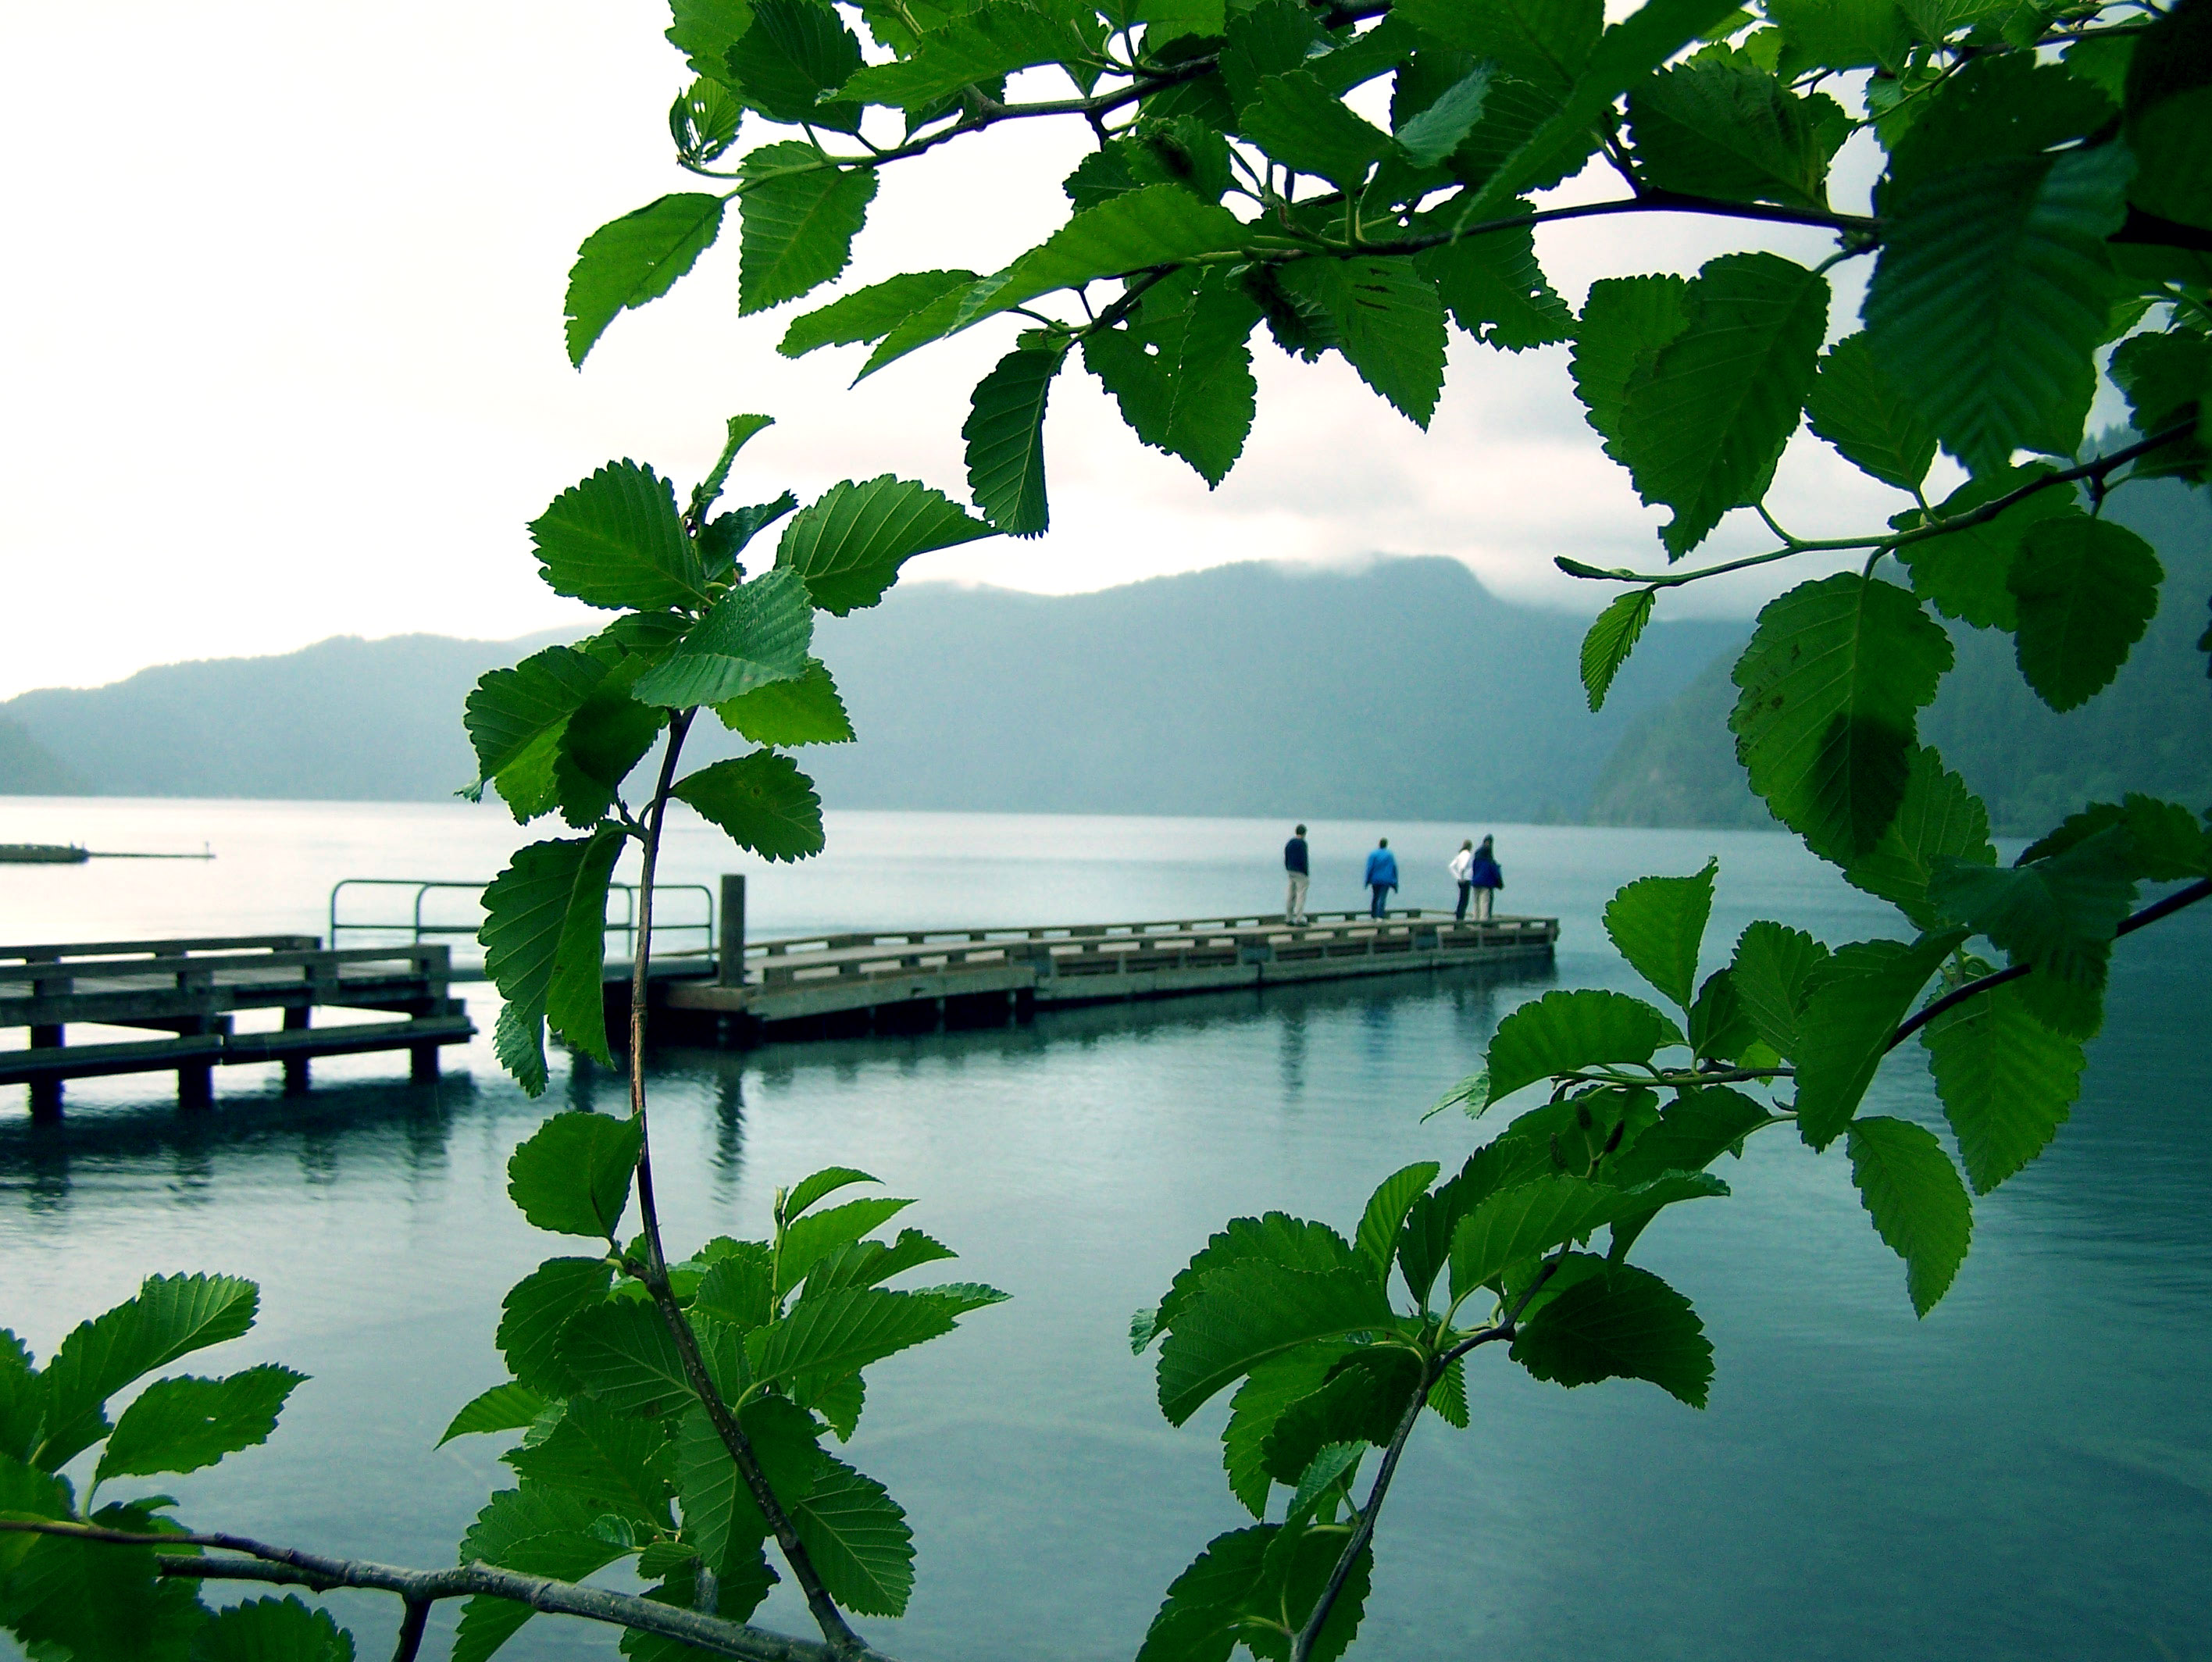
lake, green, water, nature, leaf, tree, plant, branch, sky, botany, river, flower, reflection, landscape